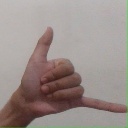
अक्षर: द